Studio Backlot Tour

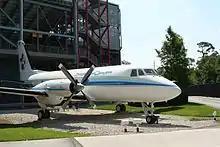
Walt Disney's private airplane on display

In 2003, Residential Street was walled off from the tour and demolished. The land was used for "The Lights, Motors, Action Stunt Show". The addition of the stunt show caused the Backlot Tour to be re-routed to go around the large stadium. Small portions of the former residential street were turned into areas for the tour's relocated and downsized boneyard and for the tram roadways. The addition of the stunt show also caused NY Street to lose its arch, as the area was needed for the tour tram to turn around to arrive at the exit station. Overall, the tram portion of the tour was obviously greatly reduced due to the new stunt show.